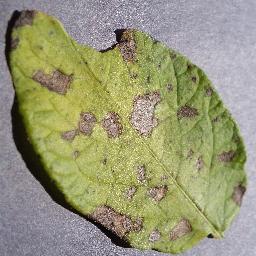
Label: Potato___Early_blight